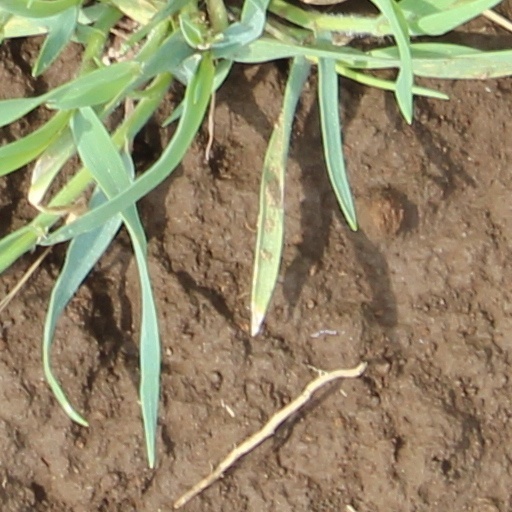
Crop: wheat